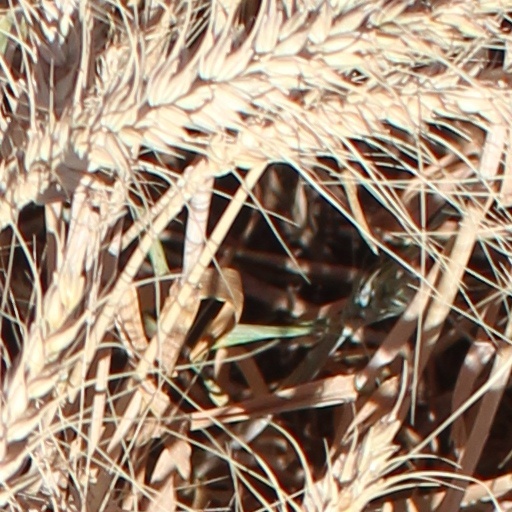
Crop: wheat